Nabada

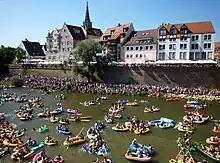
Nabada 2010

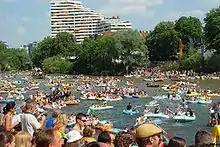
Nabada on July 24th, 2006

Nabada ([ˈnaːbaːdɜ], schwäbisch for "Hinunterbaden" -- "swim down") is a traditional parade on the Danube, in Ulm, Germany. It takes place every year on "Schwörmontag", the second to last Monday of July.